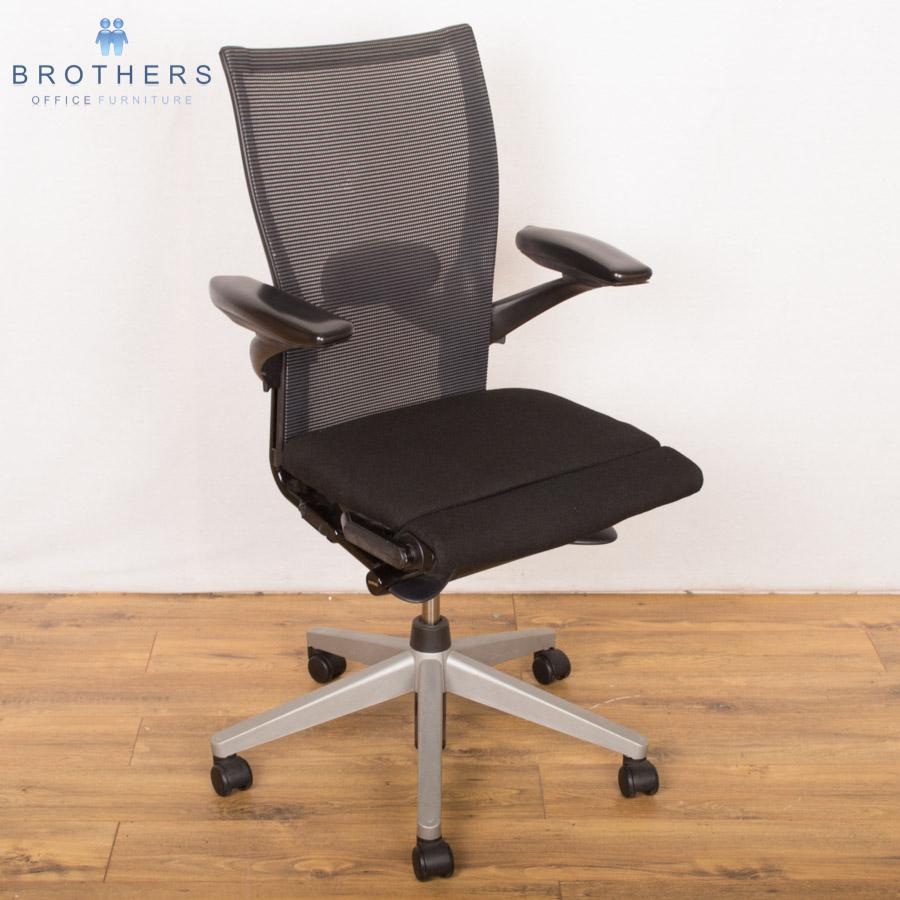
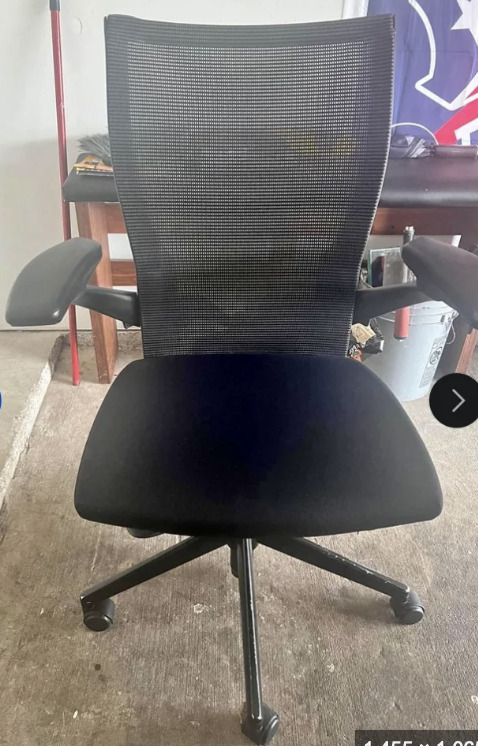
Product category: items_chair
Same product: no